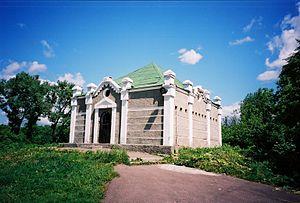
Berdytchiv ou Berditchev est une ville de l'oblast de Jytomyr, en Ukraine. Sa population s'élevait à 76 229 habitants en 2018.